Sour Milk Sea

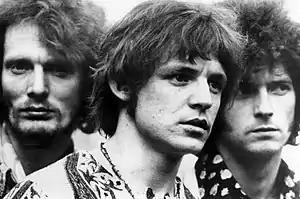
Eric Clapton (far right, pictured with his band Cream) played lead guitar on the track, initiating a guitar combination with Harrison that continued long after the Beatles' break-up in 1970.

Leng identifies "Sour Milk Sea" as marking three important "firsts" in Harrison's career. It was the first song Harrison "gave away" to another artist, a sign that his output as a songwriter had outgrown the quota of tracks typically allocated to him on Beatles releases. The Lomax album project also marked the first time that Harrison served as producer for another artist, after he had produced sessions in London and Bombay for his own debut solo album, "Wonderwall Music". In addition, although Clapton had contributed to "Wonderwall Music" earlier in the year, "Sour Milk Sea" is the first example of him and Harrison sharing the lead guitarist's role on a recording. Later in 1968, the pair co-wrote Cream's final hit single, "Badge", while their guitar combination would be a feature through much of Harrison's solo career, as well as on Derek and the Dominos' first single, "Tell the Truth".